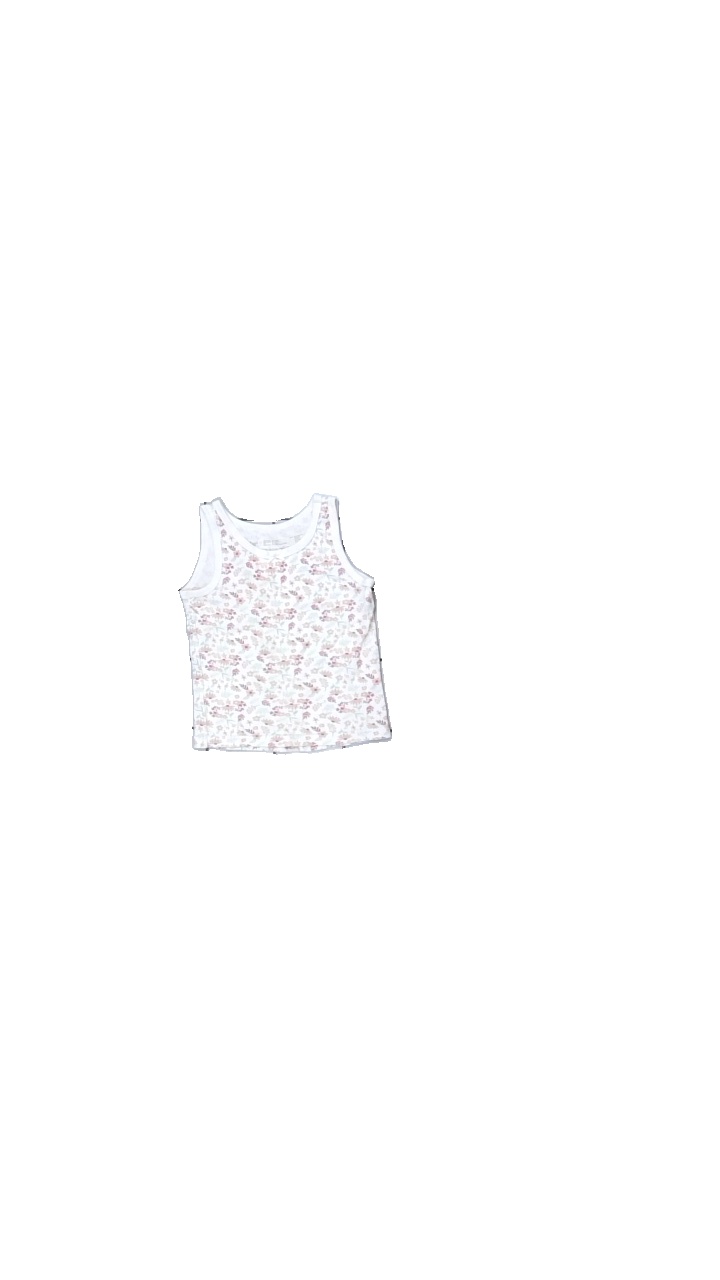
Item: Tank Top (Children)
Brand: Lupilu
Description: linne med rosett
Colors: White, Green, Purple, Pink
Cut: C-collar
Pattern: Floral print
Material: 100% bomull
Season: All
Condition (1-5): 4
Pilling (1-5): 4
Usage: Reuse
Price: <50